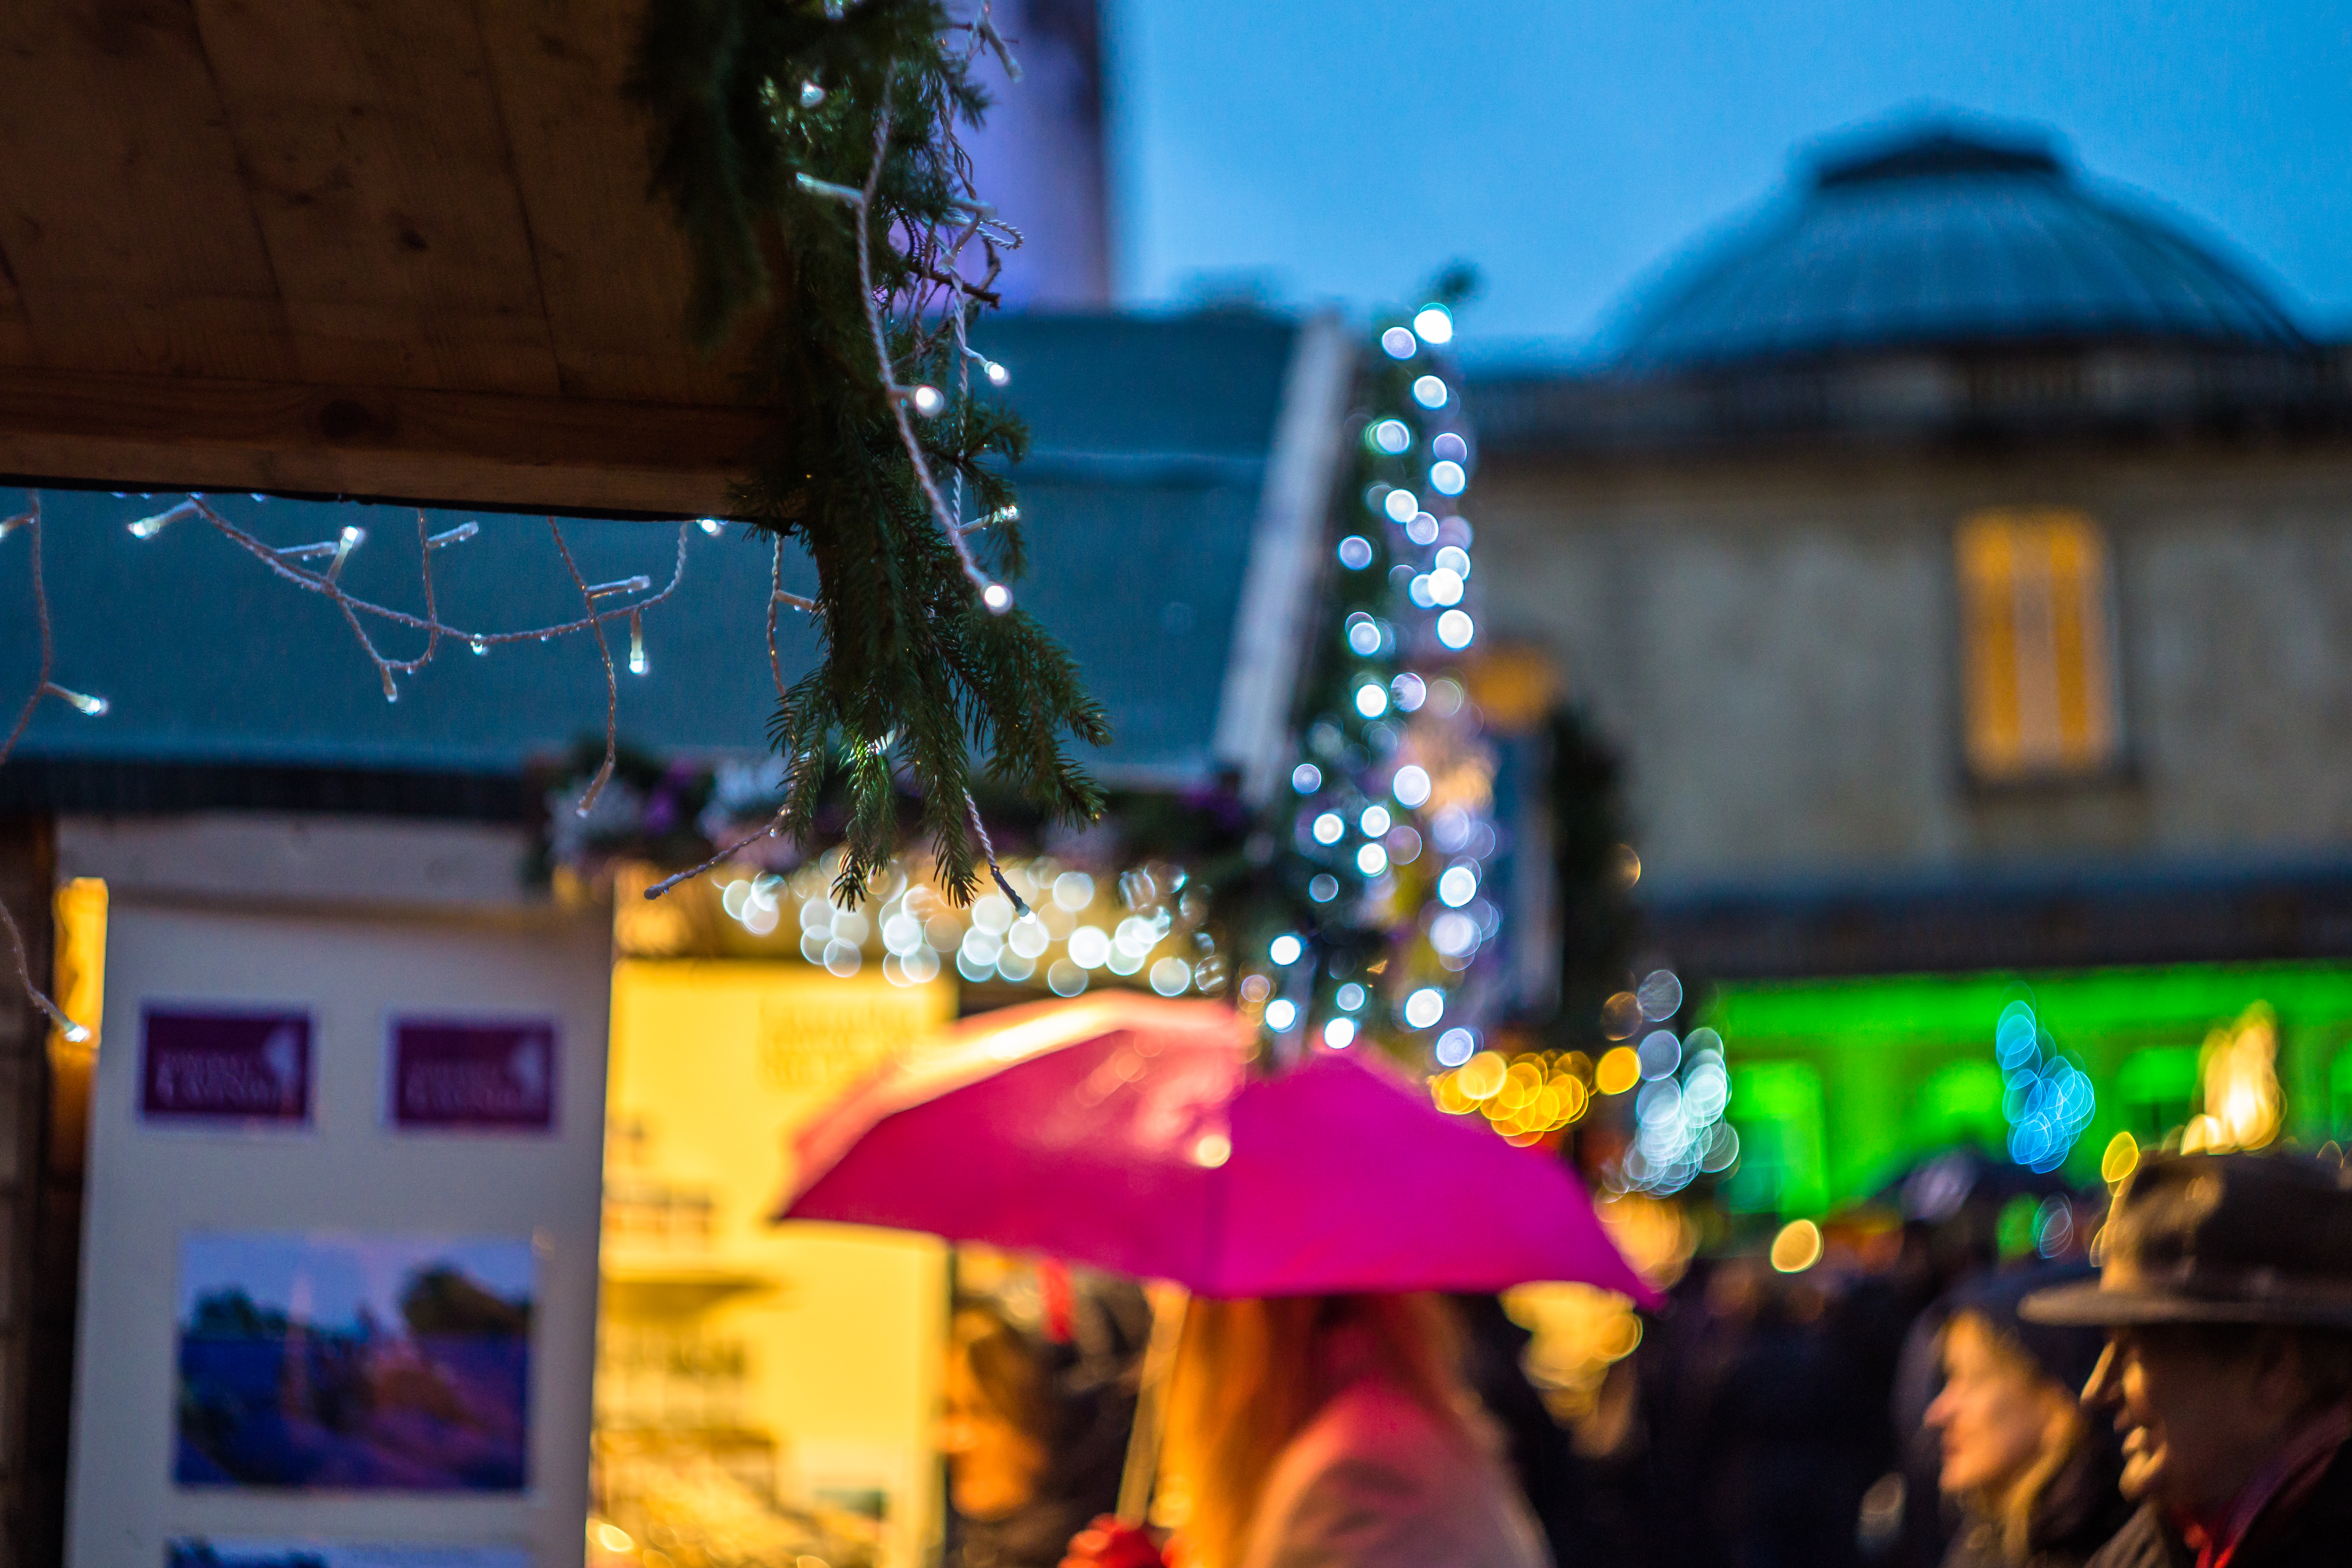
bokeh, night, evening, carnival, color, christmas, lighting, festival, sony, bath, event, f2, markets, helios, ilce6000, 44